Teenage Dream (Katy Perry song)

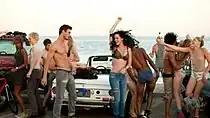
Perry during a beach party in the music video for "Teenage Dream"

"Teenage Dream" debuted at number 20 on the US "Billboard" Hot 100 dated August 7, 2010, becoming the week's Hot Shot debut. It also debuted on the Hot Digital Songs chart at number 11 with 84,000 downloads and on the Radio Songs chart at number 75. According to Nielsen Broadcast Data Systems, "Teenage Dream" set the record for most added song in a week with 64 new stations and 14.9 million plays. The following week, it jumped to number seven on the Hot 100, due to a radio audience of 29.5 million impressions and an increase of 183,000 downloads. On the issue dated September 18, 2010, the song topped the chart becoming her second consecutive number one-single and her third overall number one-single. As of July 2024, the song has been certified Diamond by the Recording Industry Association of America (RIAA) and sold 10 million copies only in the United States, becoming her sixth song reach this status.